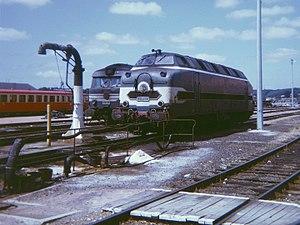
La CC 65017 au dépôt de Saintes (Charente-Maritime) le 17 juillet 1974.
Les CC 65000 sont une série de vingt locomotives Diesel-électriques commandées par la SNCF le 1ᵉʳ février 1955.